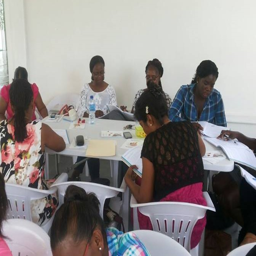
participants at a recent event held using one of the donated tables .